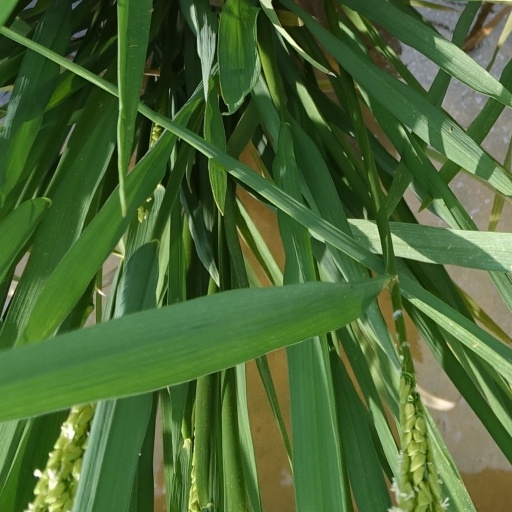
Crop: rice